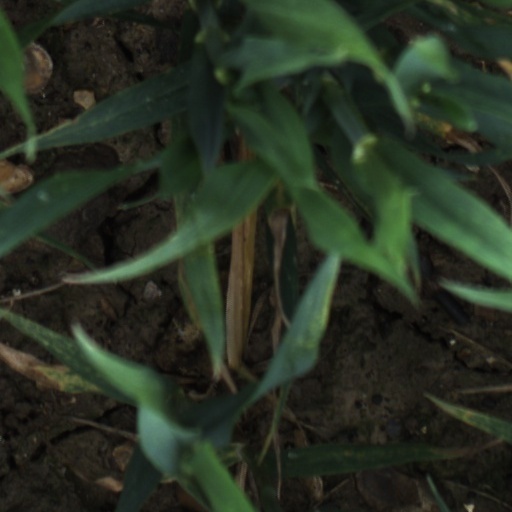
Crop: wheat